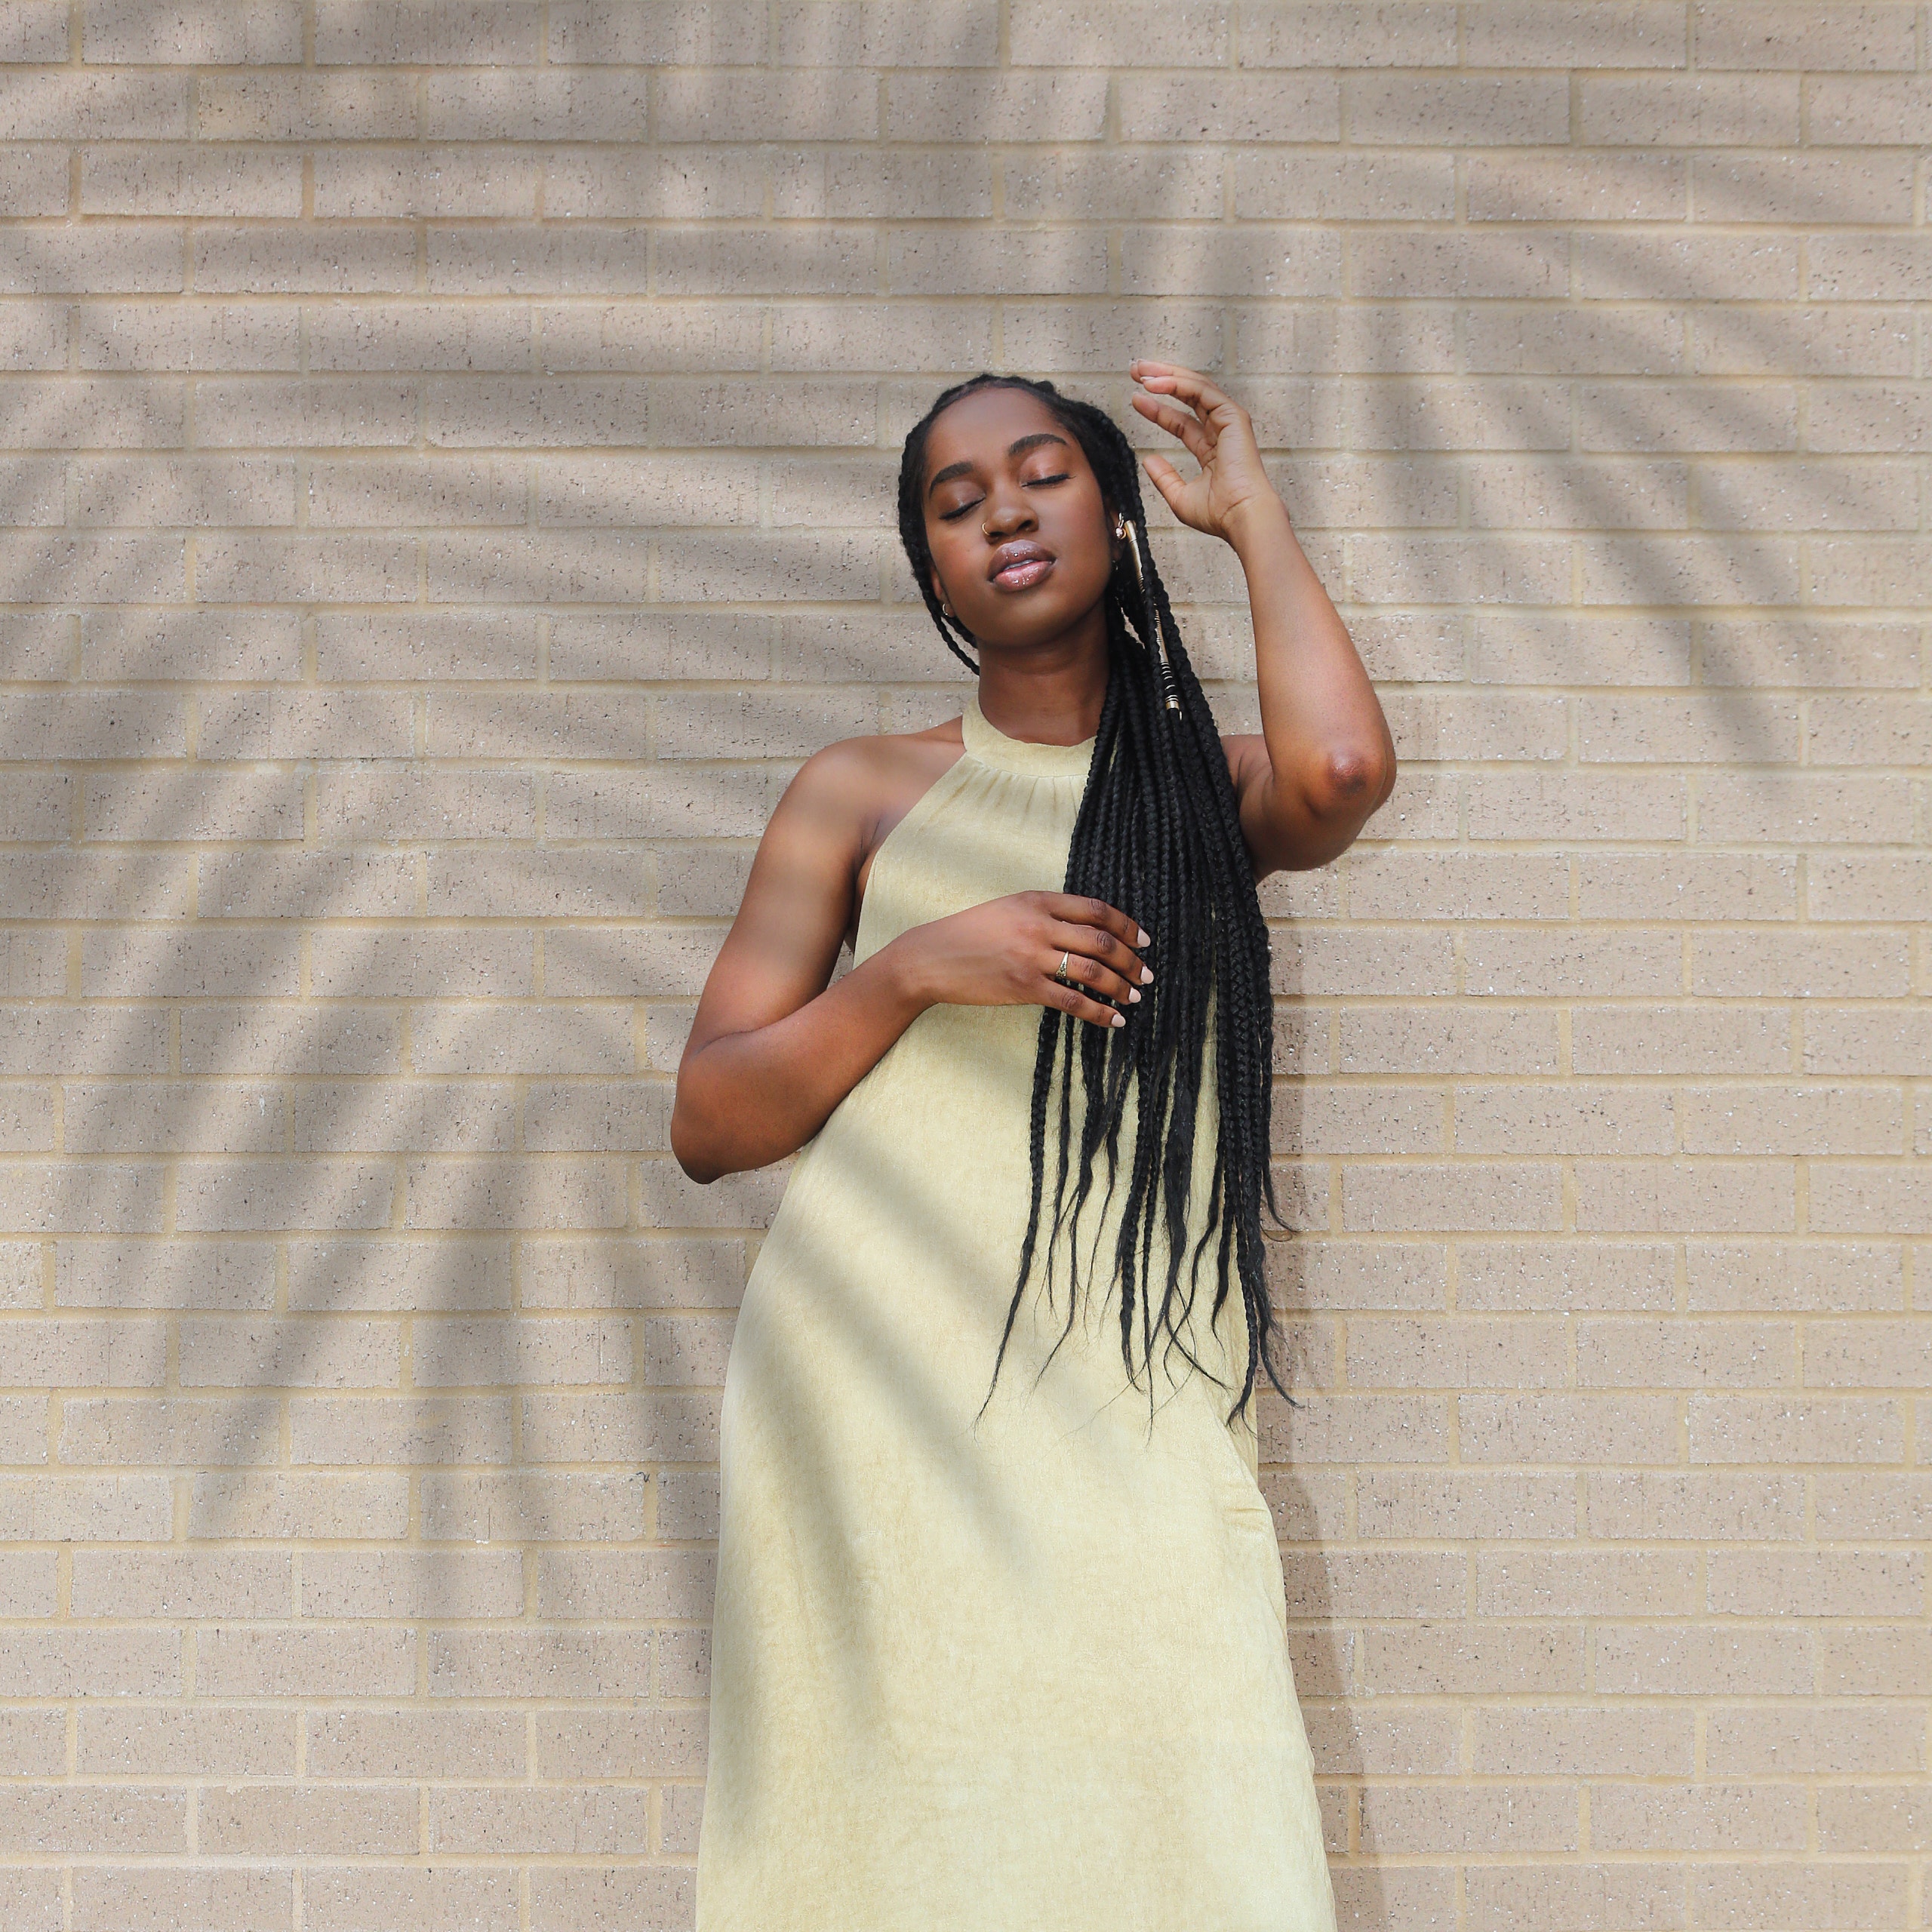
shoulder, standing, girl, hairstyle, photo shoot, long hair, arm, joint, neck, trunk